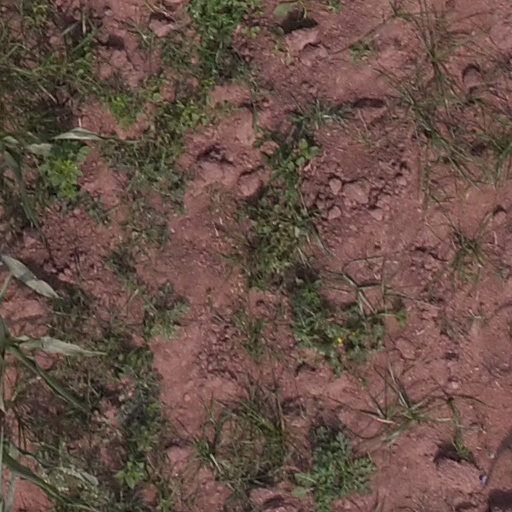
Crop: maize; corn